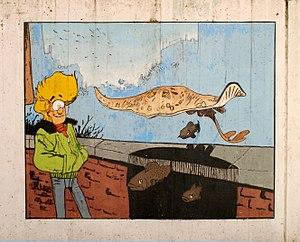
Belgique - Louvain-la-Neuve - Fresque Baleines publiques (FOP in Belgium since 2016)
La place des Sciences est un ensemble architectural de style brutaliste situé à Louvain-la-Neuve, section de la ville belge d'Ottignies-Louvain-la-Neuve, en Brabant wallon.
Broussaille est une série de bande dessinée créé par Frank Pé dans le journal de Spirou en 1978.
Spirou est un périodique de bande dessinée belge francophone hebdomadaire dans lequel sont ou ont été publiées plusieurs séries dont certaines ont marqué le neuvième art comme Spirou et Fantasio, Lucky Luke, Buck Danny, Boule et Bill, Gaston, Les Schtroumpfs ou encore Les Tuniques bleues.
Michel De Bom, dit Bom, est un scénariste belge de bande dessinée né le 6 décembre 1950 à Uccle en Belgique.
Les Baleines publiques est la onzième histoire de la série Broussaille de Frank Pé. Elle est publiée pour la première fois du nᵒ 2432 au nᵒ 2435 du journal Spirou.
Frank Pé dit Frank est un dessinateur de bande dessinée belge, né à Ixelles en Belgique le 15 juillet 1956.